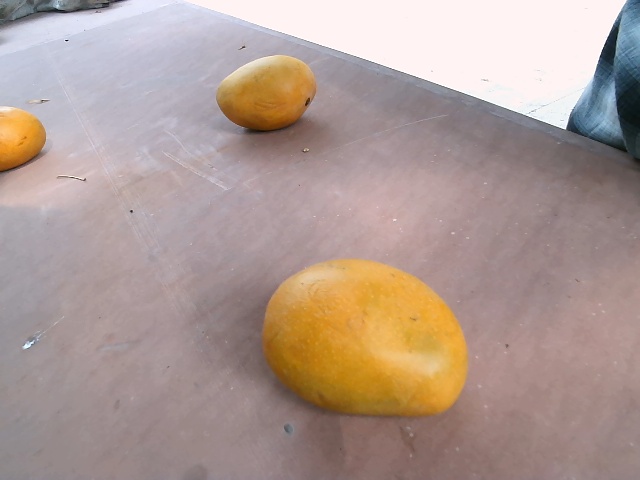
Label: Ripe_Mango